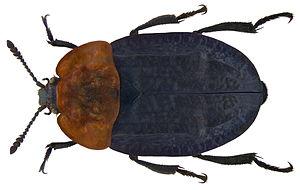
Oiceoptoma thoracicum, le Silphe à corselet rouge, est une espèce d'insectes de l'ordre des coléoptères, de la famille des silphidés, de la sous-famille des silphinés.